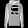
Label: Pullover